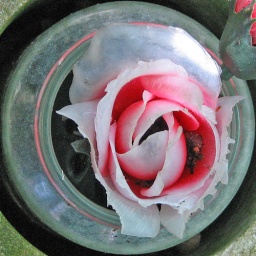
plastic rose in jar